Félix Bracquemond

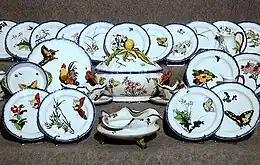
Bracquemond's decor for the "Service Rousseau" in Creil-Montereau faience, introduced "c"1867, for the editor François-Eugène Rousseau, is credited with the first expression of "Japonisme" in France.

Eugène Rousseau was convinced and ordered two hundred pieces to be manufactured in Creil-Montereau faience. Bracquemond made the etchings and the engraved planks used by the manufacture. The proofs were cut and put on the clay to receive the decoration. In the oven, the heat made the paper disappear, leaving only the imprint of the drawing. Then it was painted over and the piece was placed in the large oven.